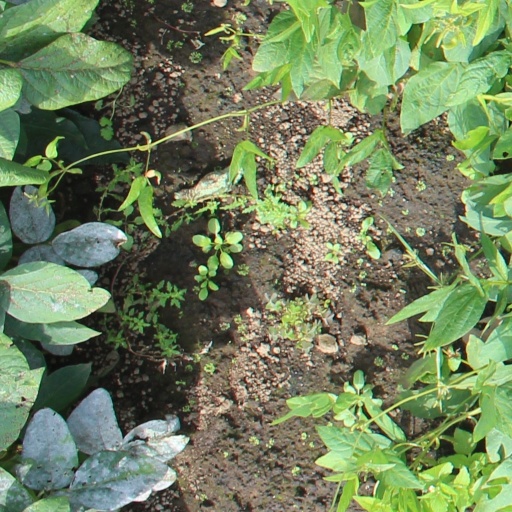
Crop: soybean